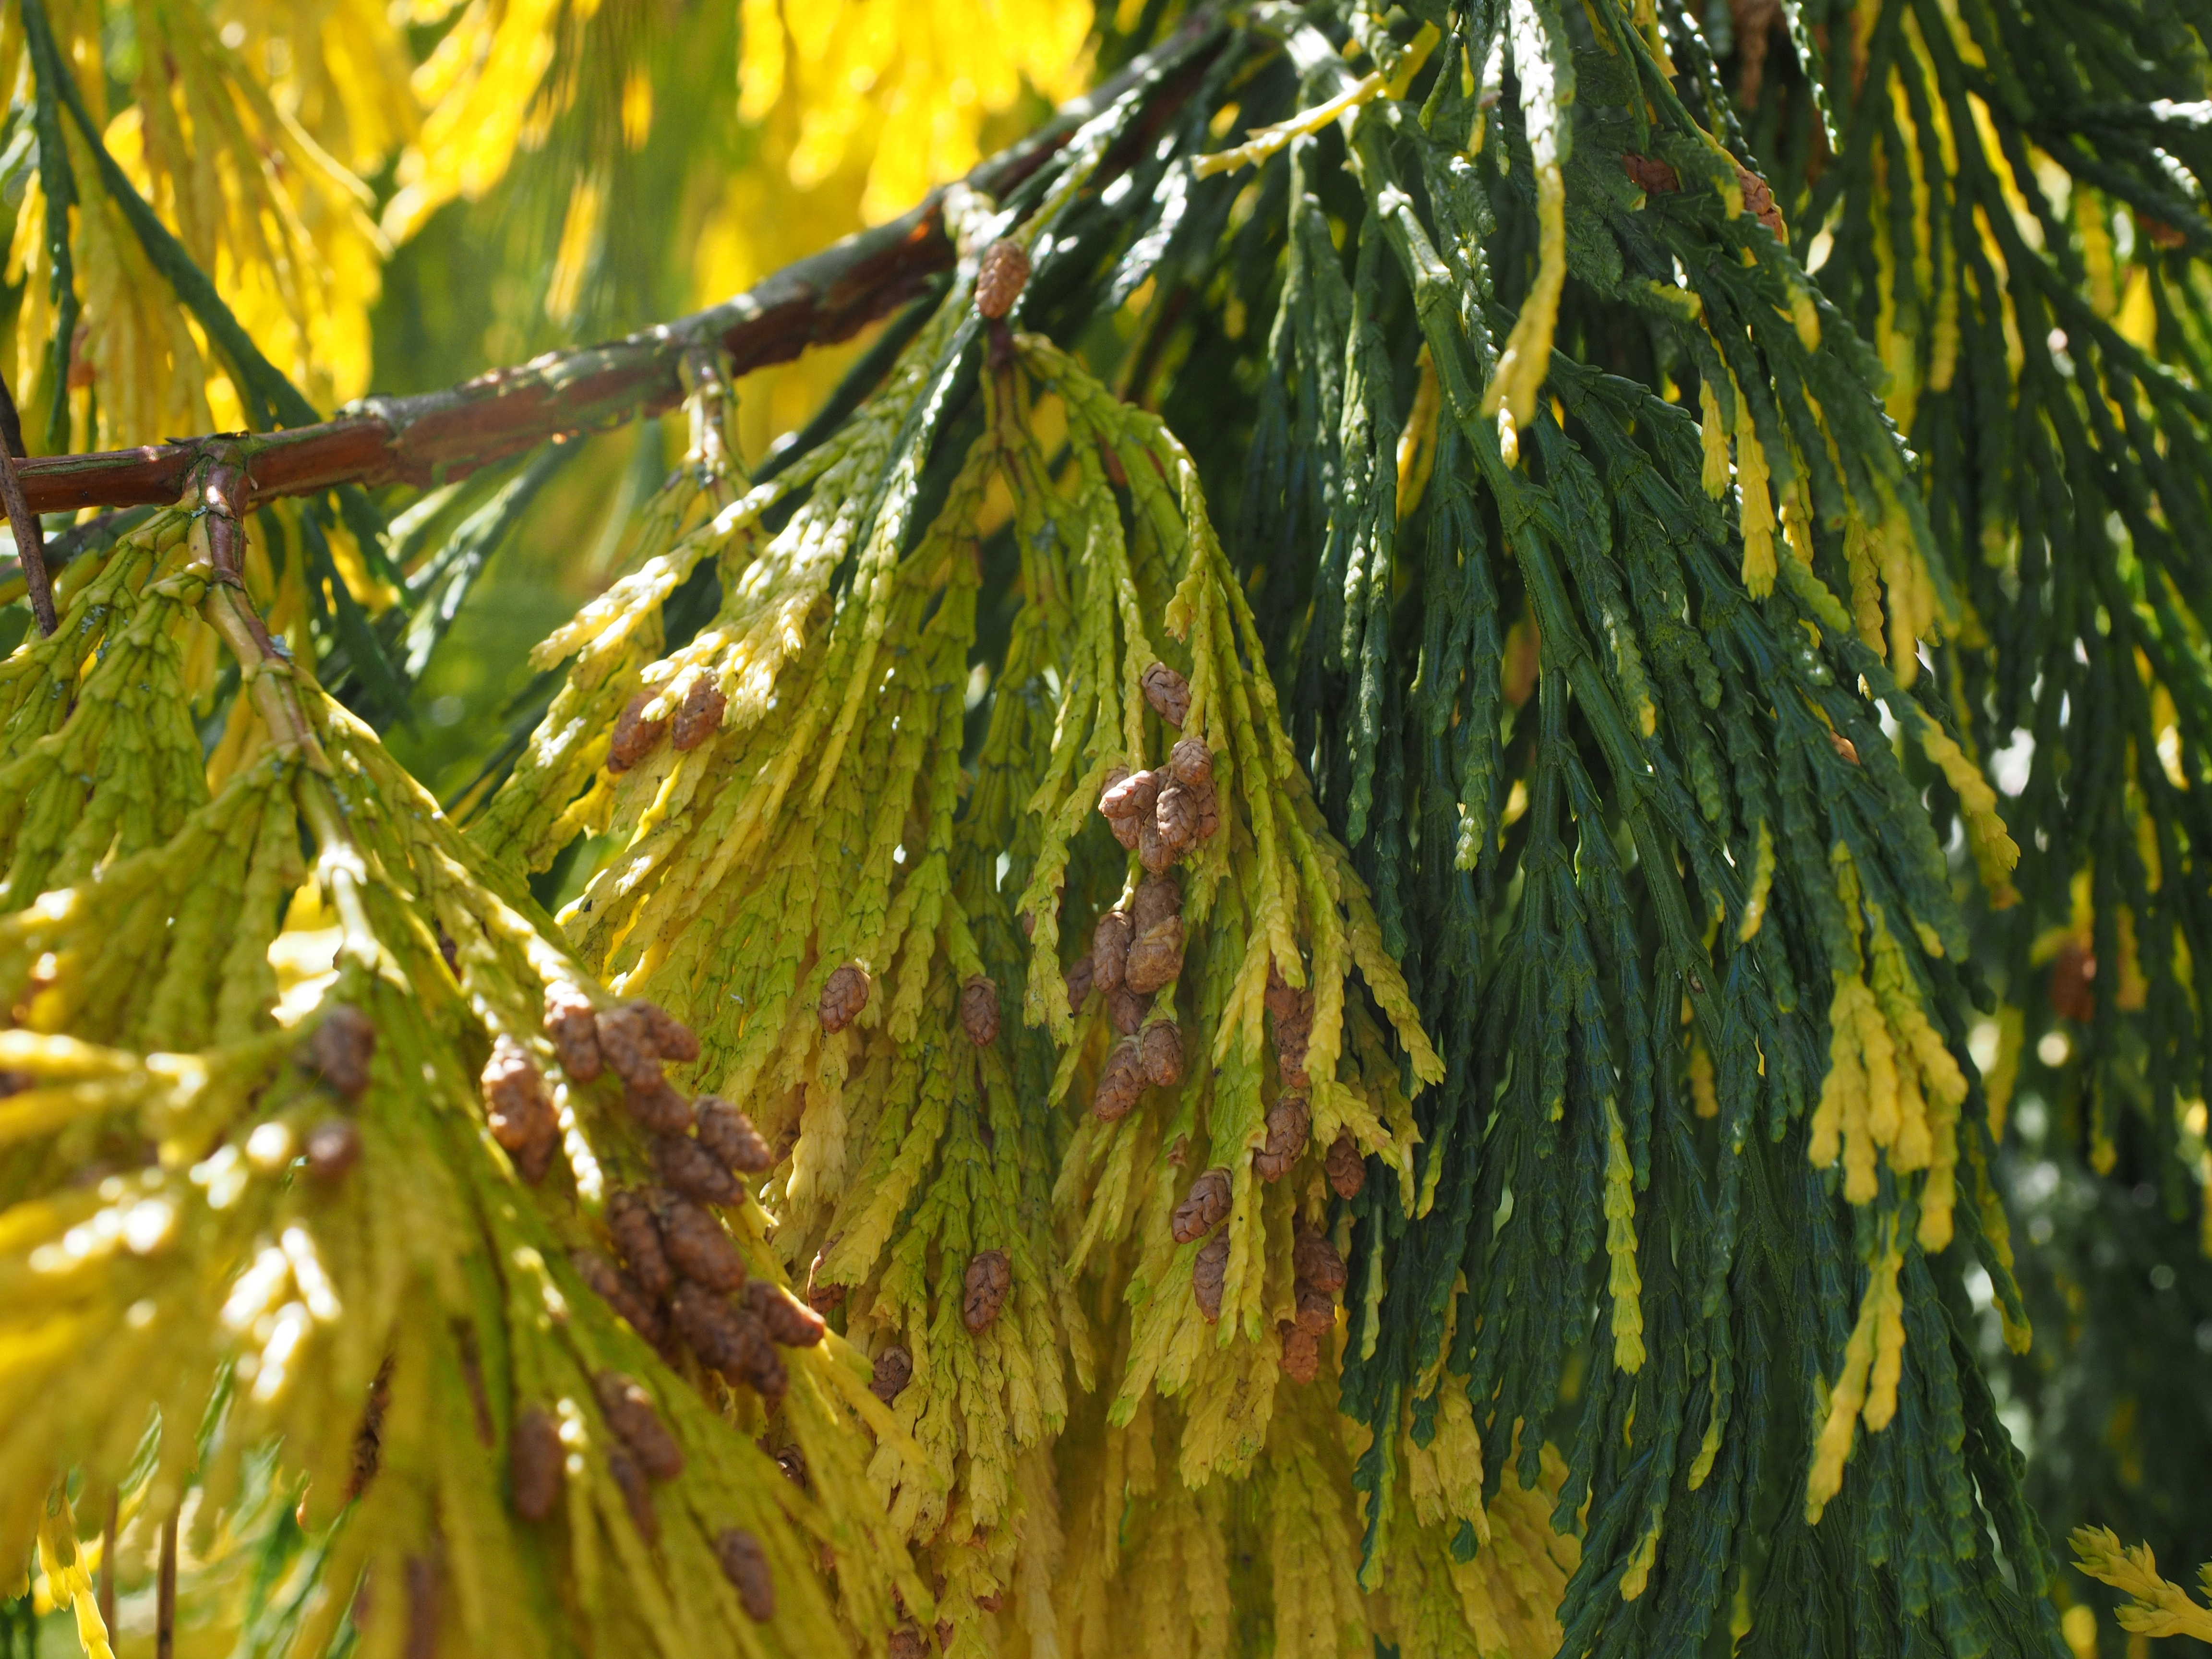
tree, branch, plant, sunlight, leaf, flower, bush, green, evergreen, autumn, botany, fir, flora, season, twig, conifer, tap, spruce, deciduous, fragrant, larch, ornamental plant, immergr ner tree, ornamental shape, cypress under glass, yellow green, yellowish, incense cedar, california incense cedar, california river cedar, calocedrus decurrens, male tap, calocedrus, river cedar, yellow colourful incense cedar, yellow colourful river cedar, yellow stained, calocedrus decurrens aureovariegata, strauchartig, shoot tips, aureovariegata, grass family, plant stem, woody plant, land plant